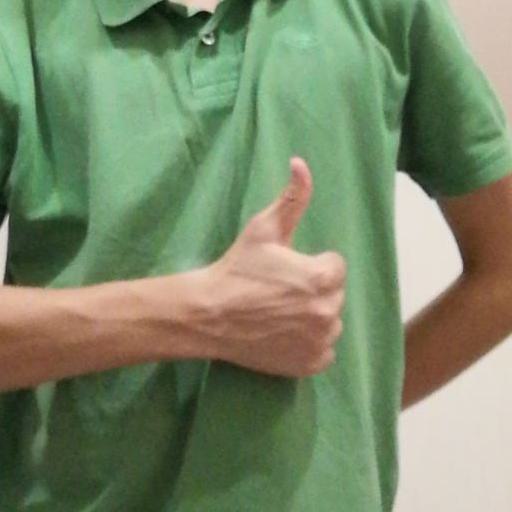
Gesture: like